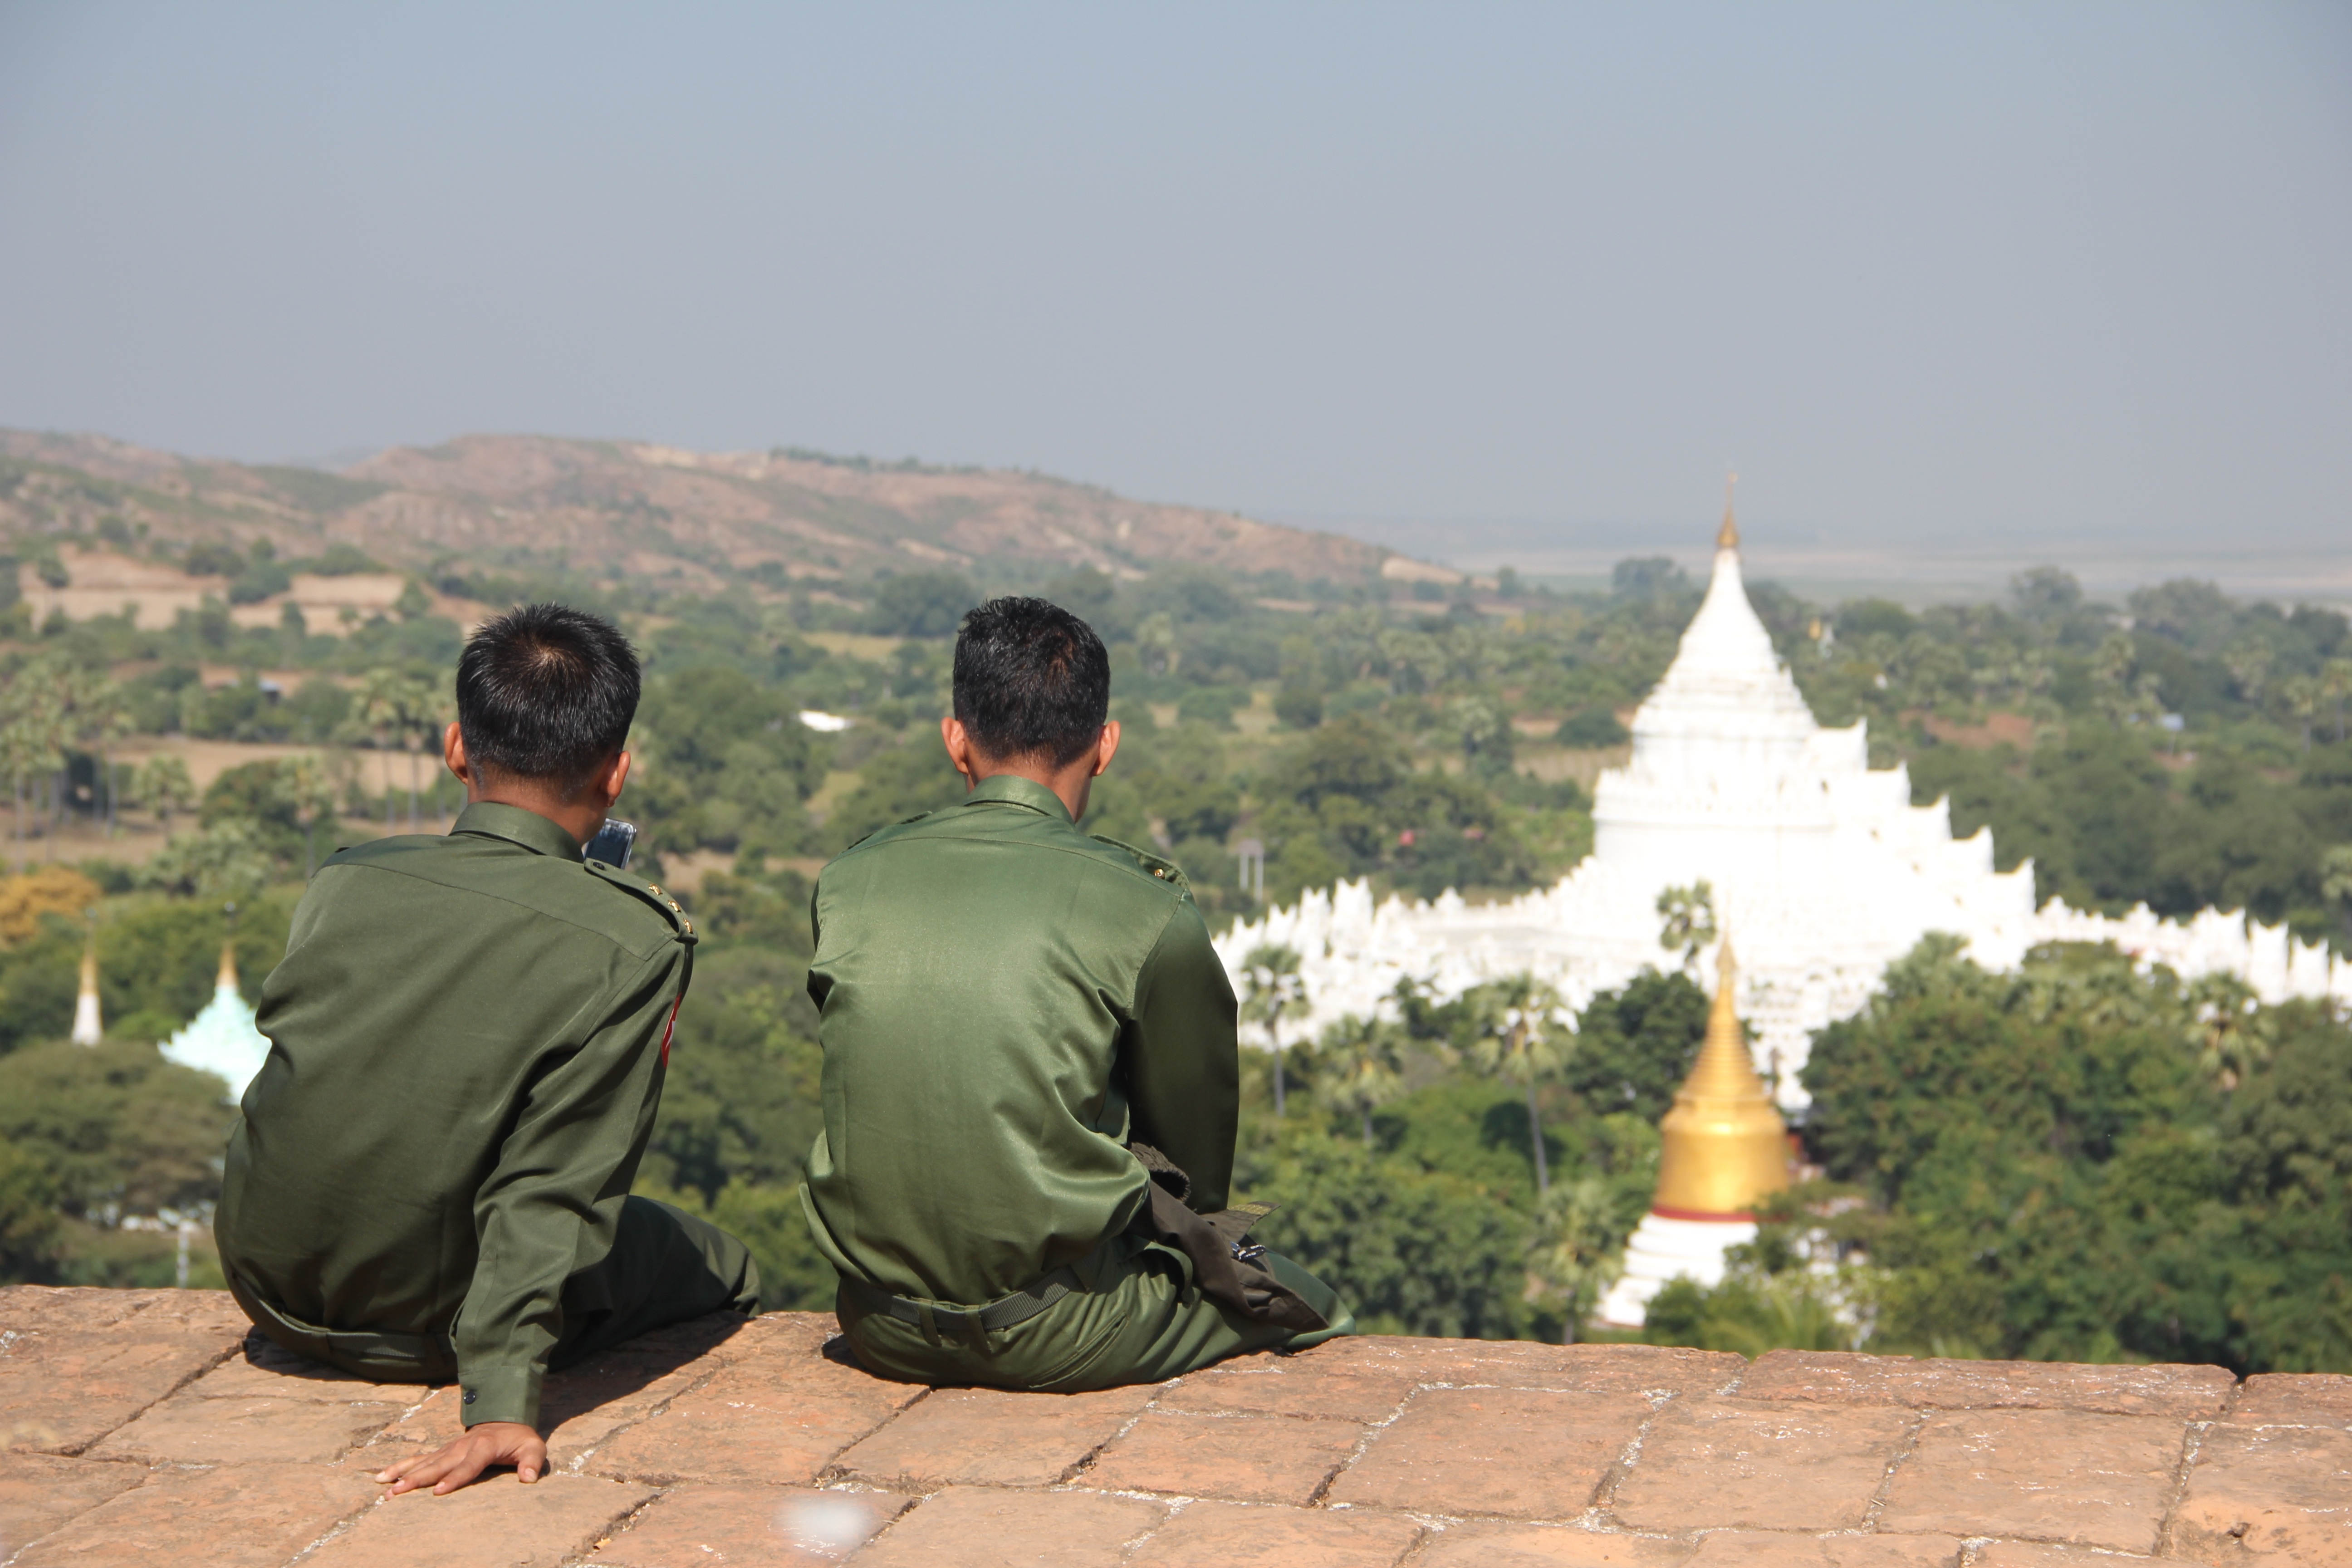
military, army, temple, myanmar